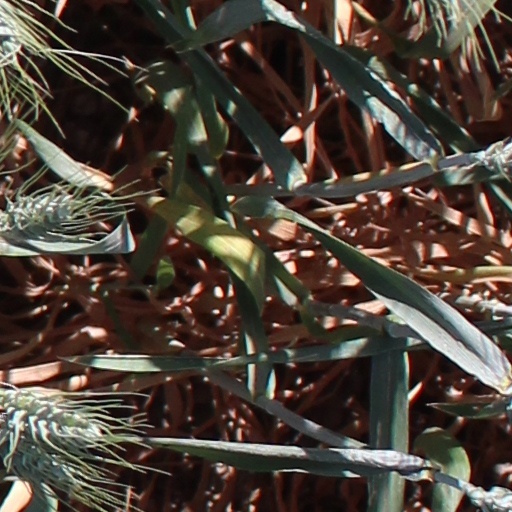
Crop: wheat